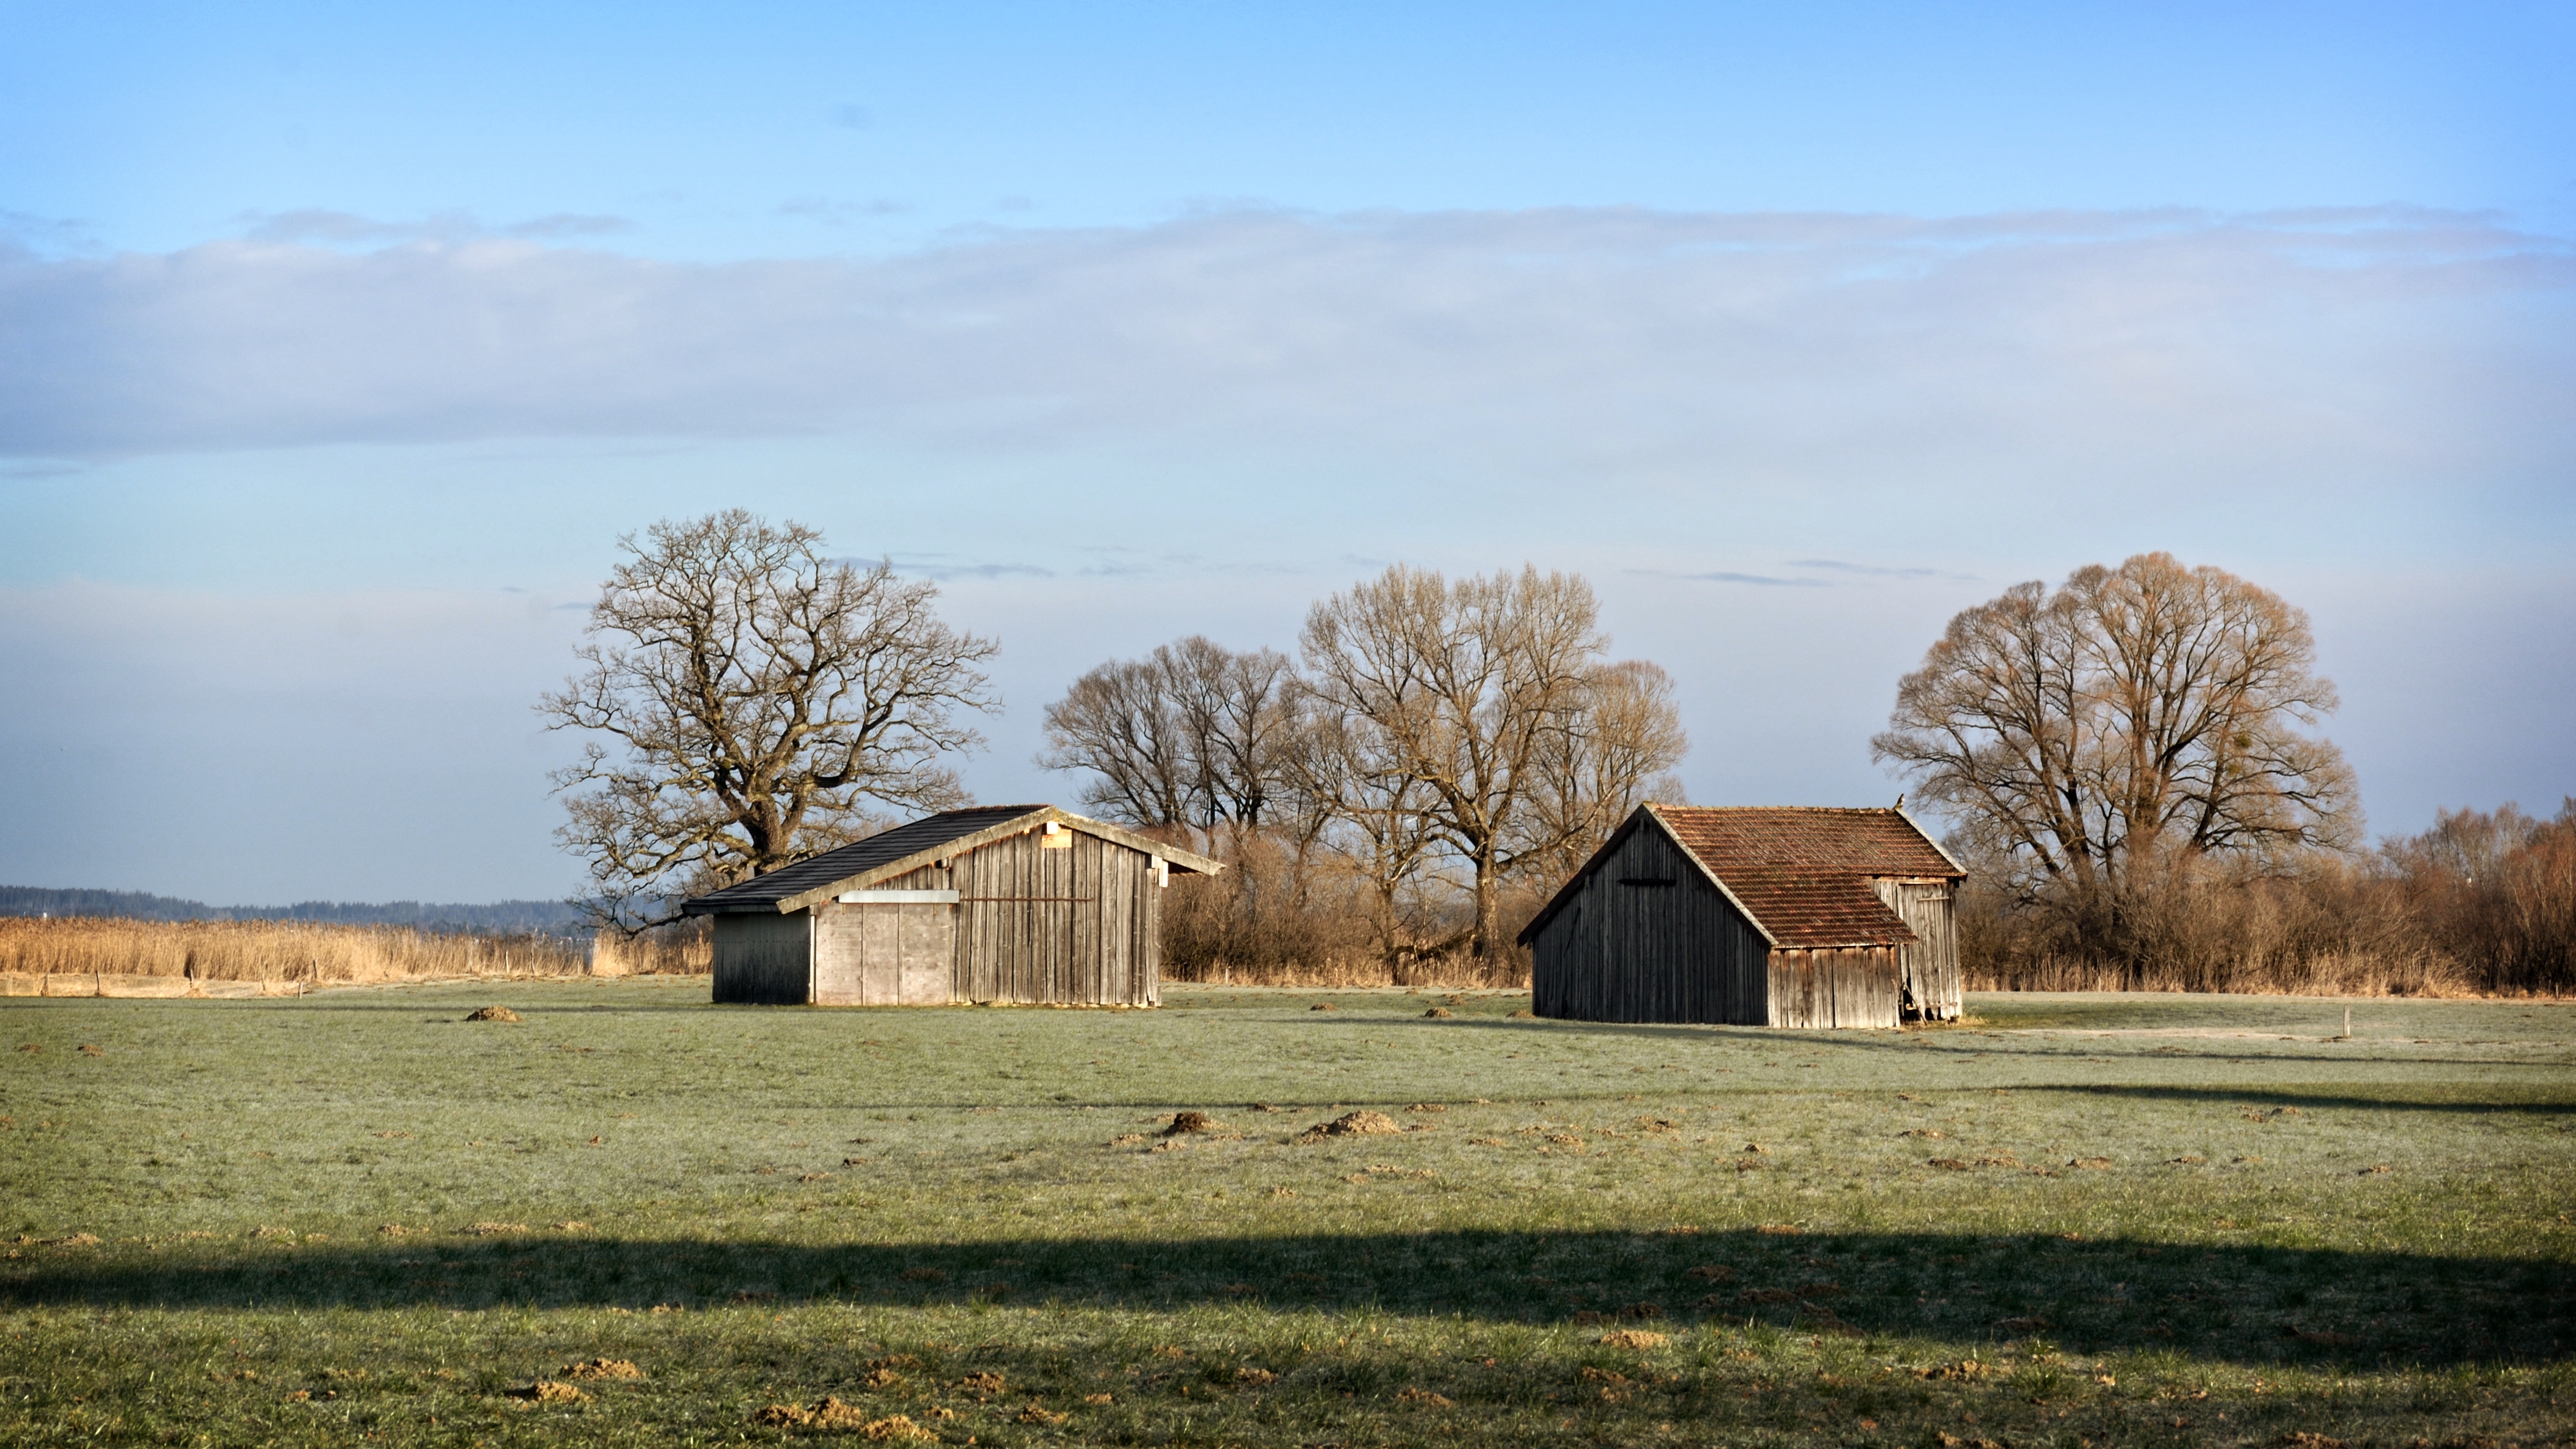
landscape, tree, nature, grass, architecture, field, farm, meadow, prairie, house, morning, hill, building, old, barn, rustic, vacation, hut, pasture, ranch, autumn, romance, romantic, nostalgia, agriculture, plain, bavaria, log cabin, historically, rural area, field barn, chiemgau, scheuer, natural environment